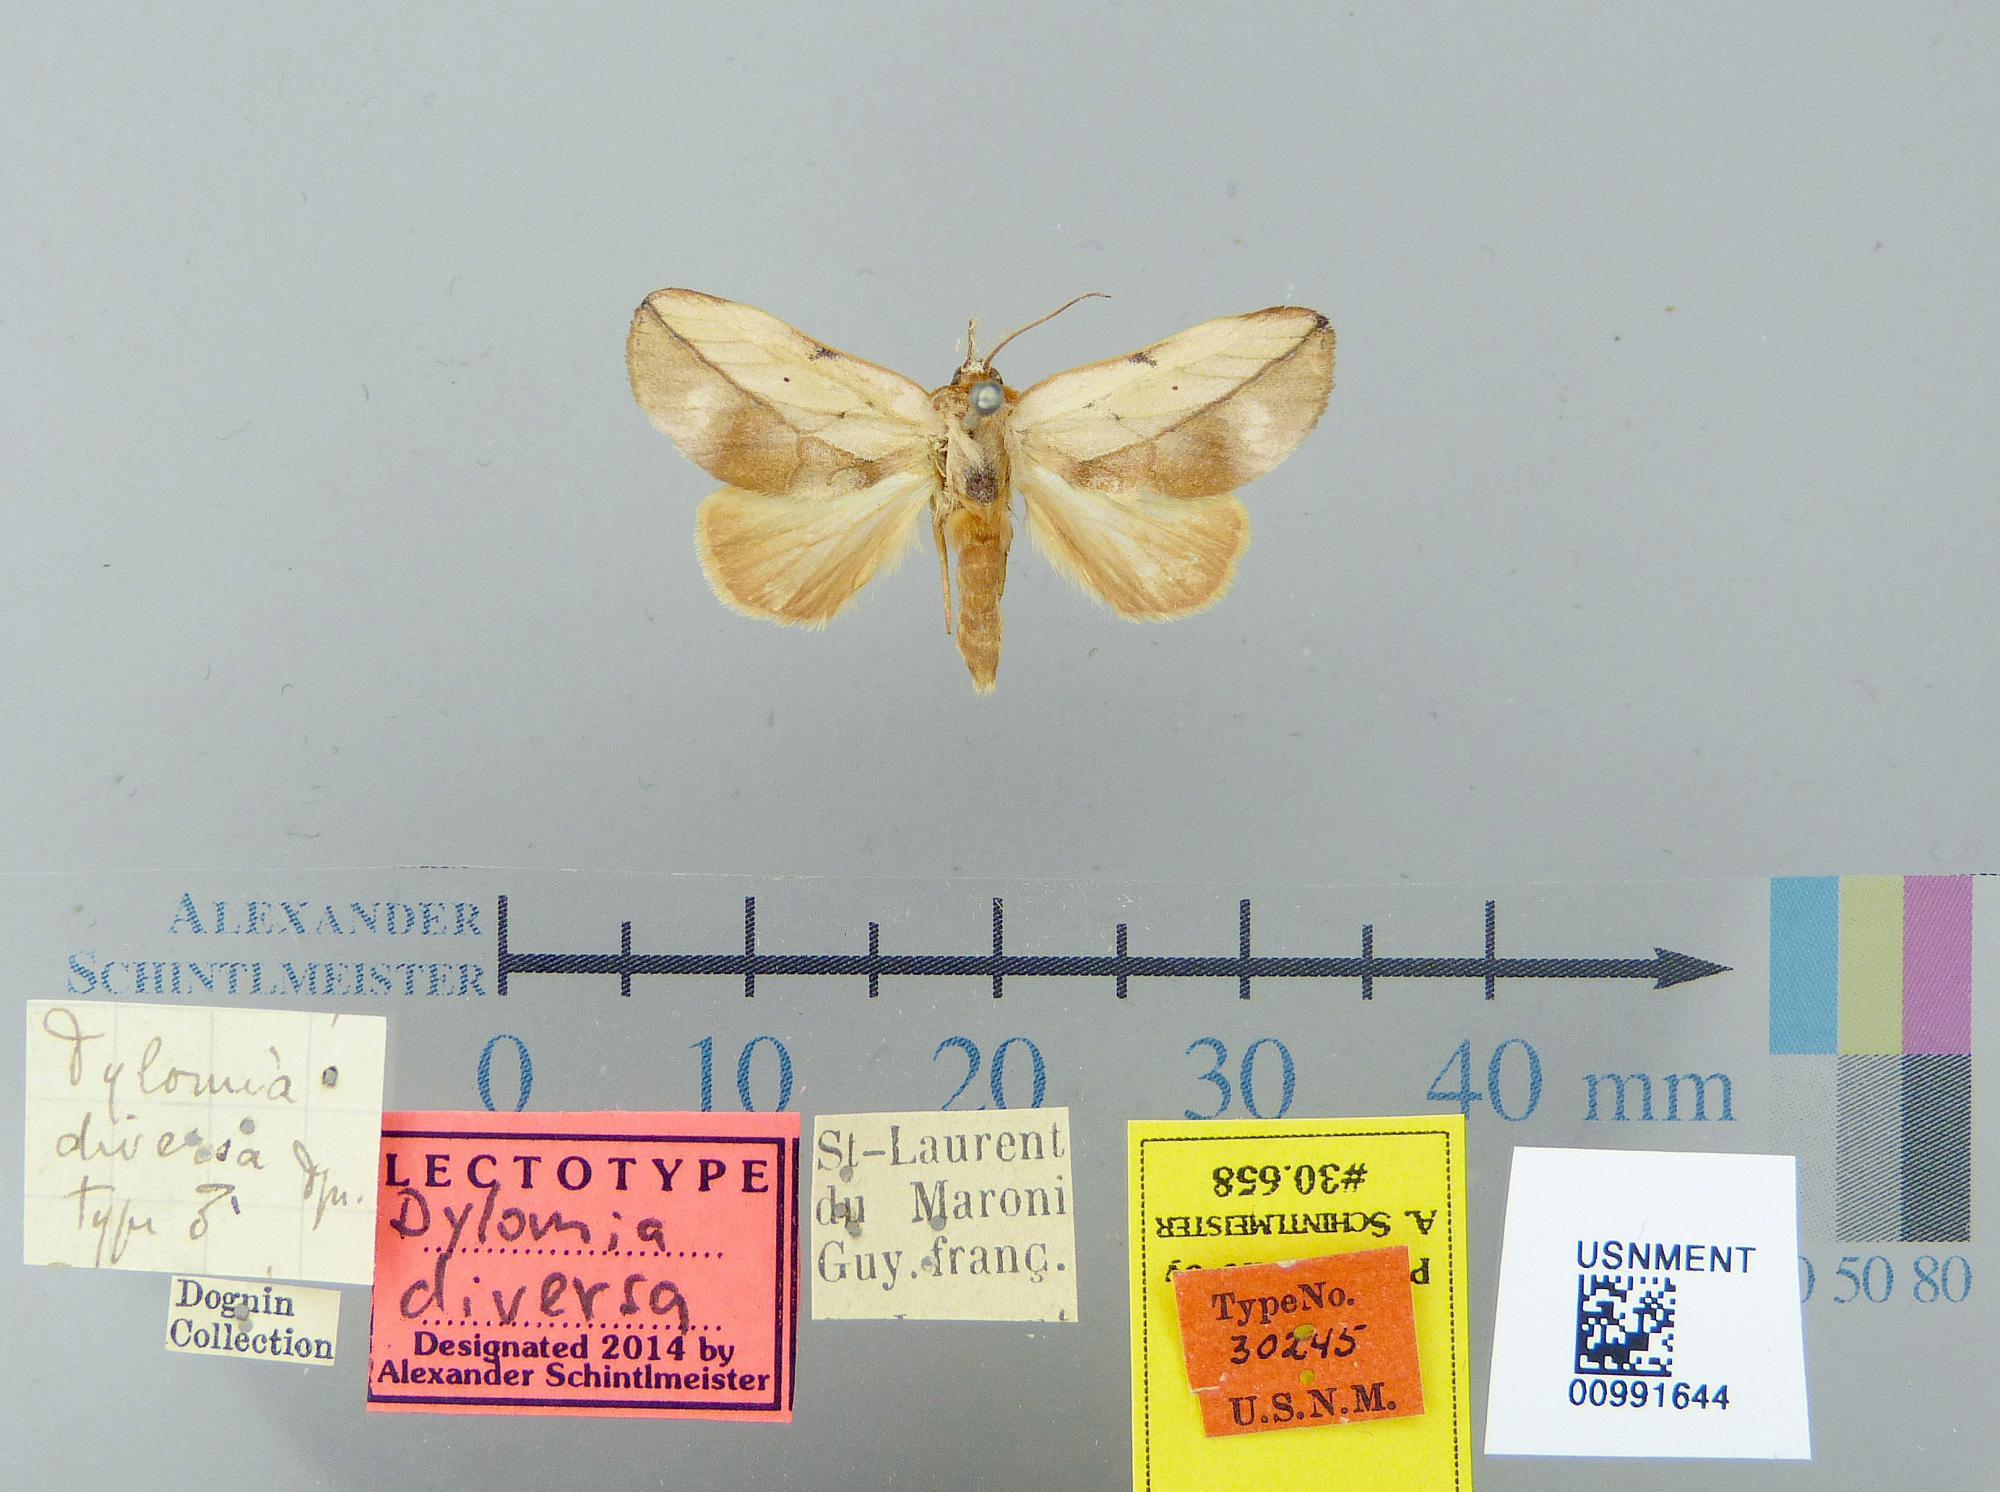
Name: Dylomia diversa
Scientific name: Dylomia diversa Dognin, 1911
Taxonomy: Animalia, Arthropoda, Insecta, Lepidoptera, Notodontidae
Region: [Not Stated]
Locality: St. Laurent, Maroni, French Guiana, France
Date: [Not Stated]